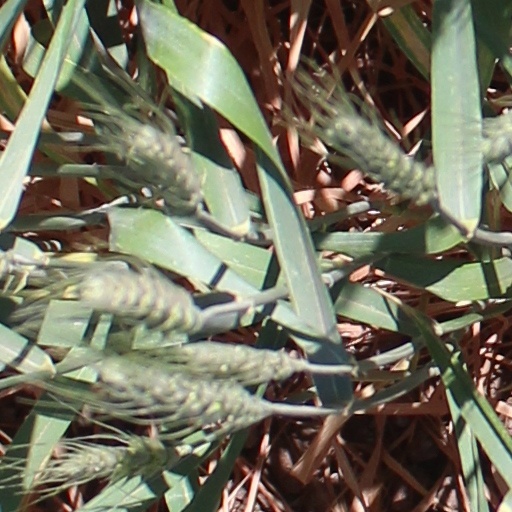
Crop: wheat